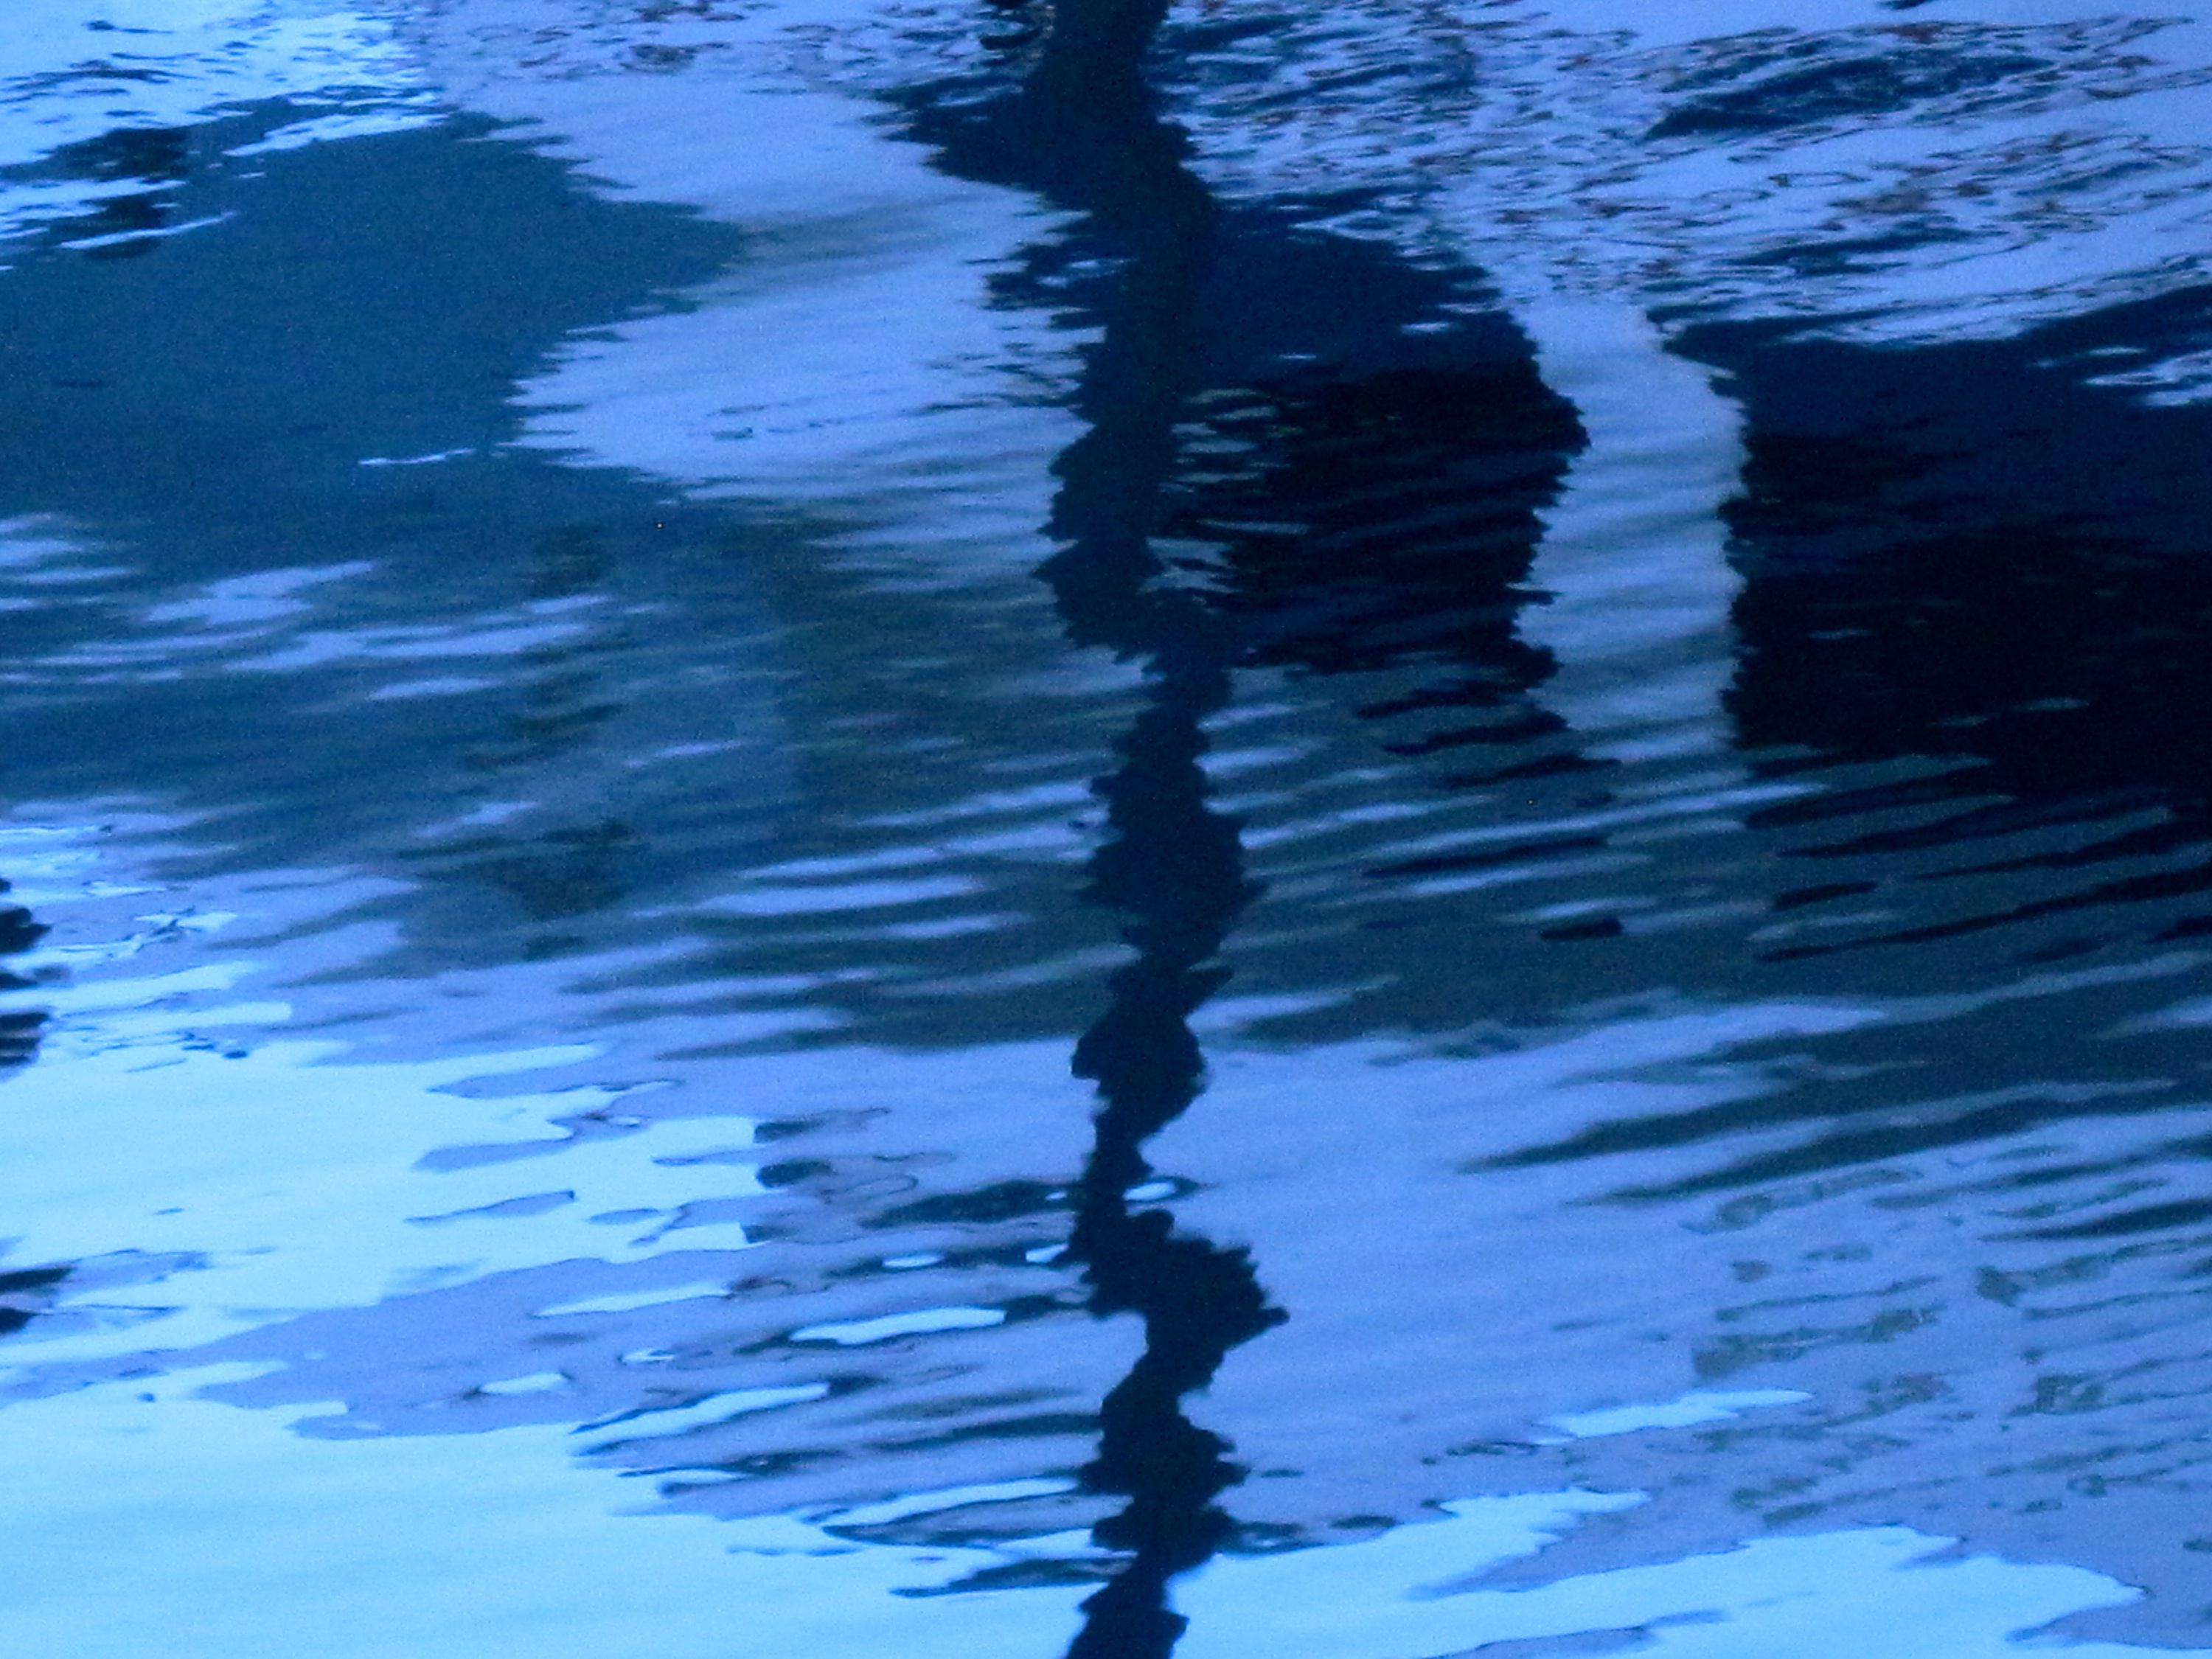
sea, water, ocean, wave, underwater, reflection, monterey, nmc2009, wind wave